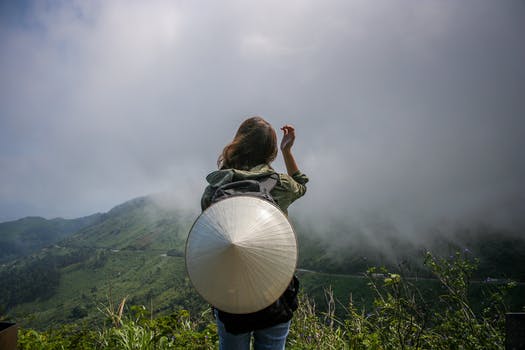
Label: No Watermark